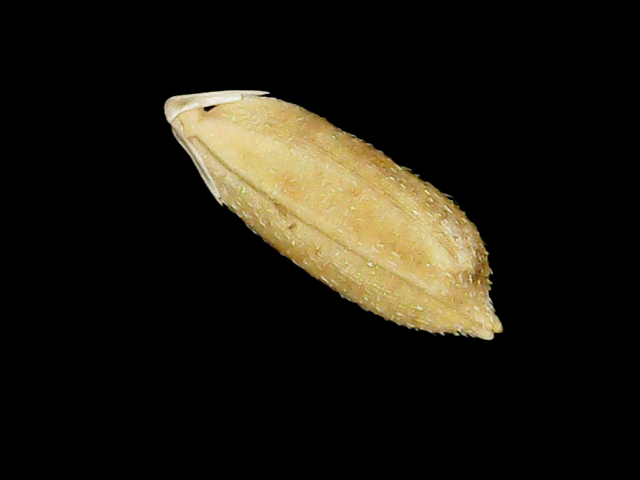
Rice variety: Bd51